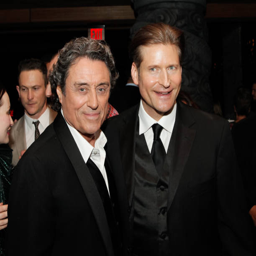
actors attend the premiere after party .